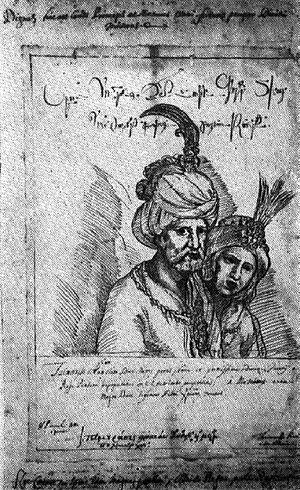
Teïmouraz Iᵉʳ est un prince de la dynastie des Bagrations, roi de Kakhétie de 1605-1614, 1615-1616,1623-1633, et 1636-1648, et roi de Karthli de 1625/1629 à 1633.